Beatification of Pope John Paul II

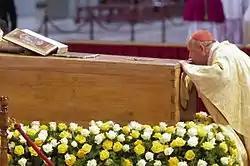
Cardinal Stanisław Dziwisz kisses the casket of John Paul II.

The beatification ceremony of Pope John Paul II was held on 1 May 2011 and was presided over by Pope Benedict XVI. A vigil in preparation for the celebration was held the night before in the Circus Maximus. The casket in which he was interred was exhumed and placed before Saint Peter's tomb on 29 April 2011. It was placed in front of the main altar for public veneration during the ceremony. After the ceremony, the casket was reinterred in the Chapel of St Sebastian. A vial containing the Pope's blood, taken during the final days of his life, was displayed as a relic for veneration. The reliquary in which the vial was kept during the ceremony was carried by Sister Marie, and Sister Tobiann (who nursed the Pope during his illness).